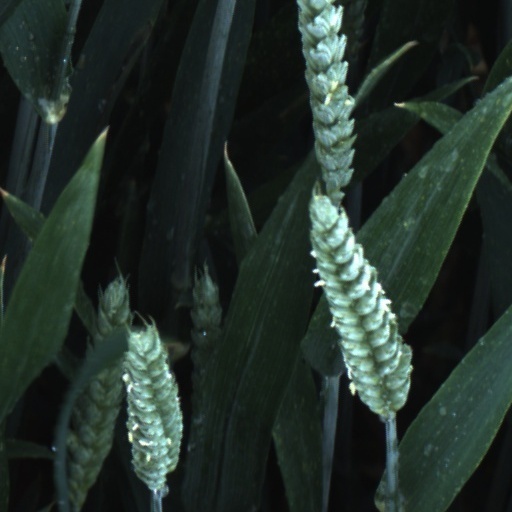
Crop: wheat